Yaakov Tzvi Mecklenburg

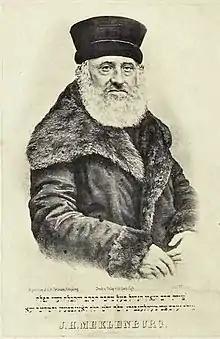
Yaakov Zvi Meklenburg. Assumed to be a commercially produced reproduction, Germany, c. last quarter of the nineteenth century

Yaakov Tzvi Mecklenburg (יעקב צבי מקלנבורג) was an Ashkenazi rabbi and scholar of the 19th century, best known as author of the Torah commentary "Hakketav Vehakkabbalah" ("Haksav Vehakaboleh").